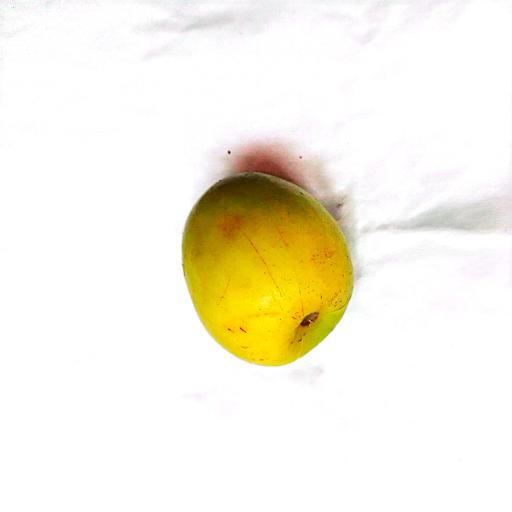
Label: healthy